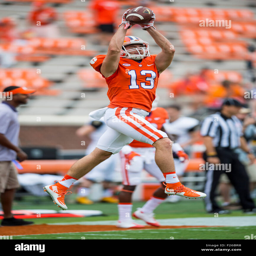
person warms up before the college football game